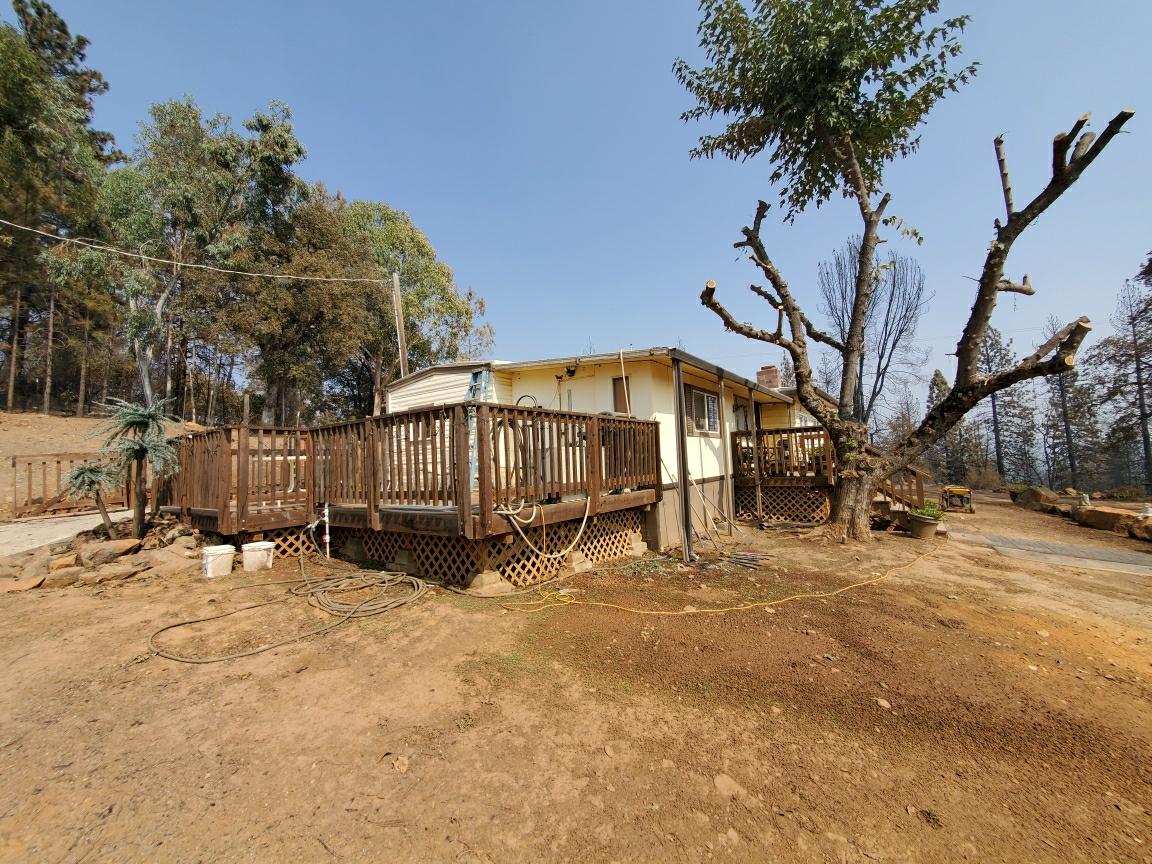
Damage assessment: no_damage